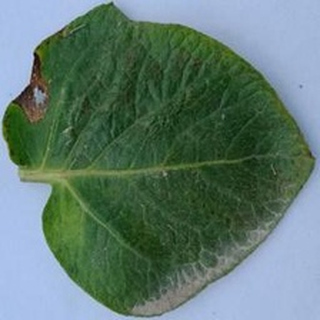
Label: potato_late_blight